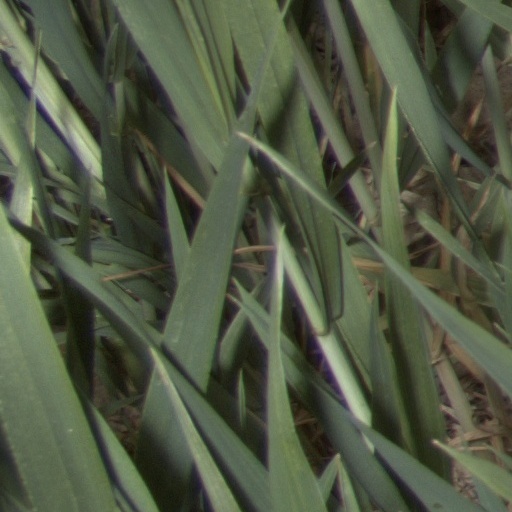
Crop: wheat